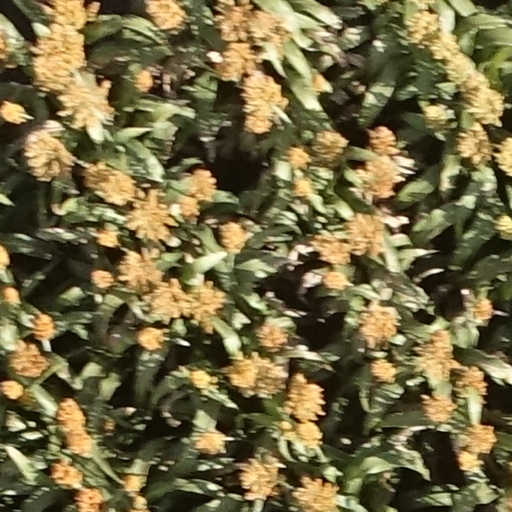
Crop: sorghum